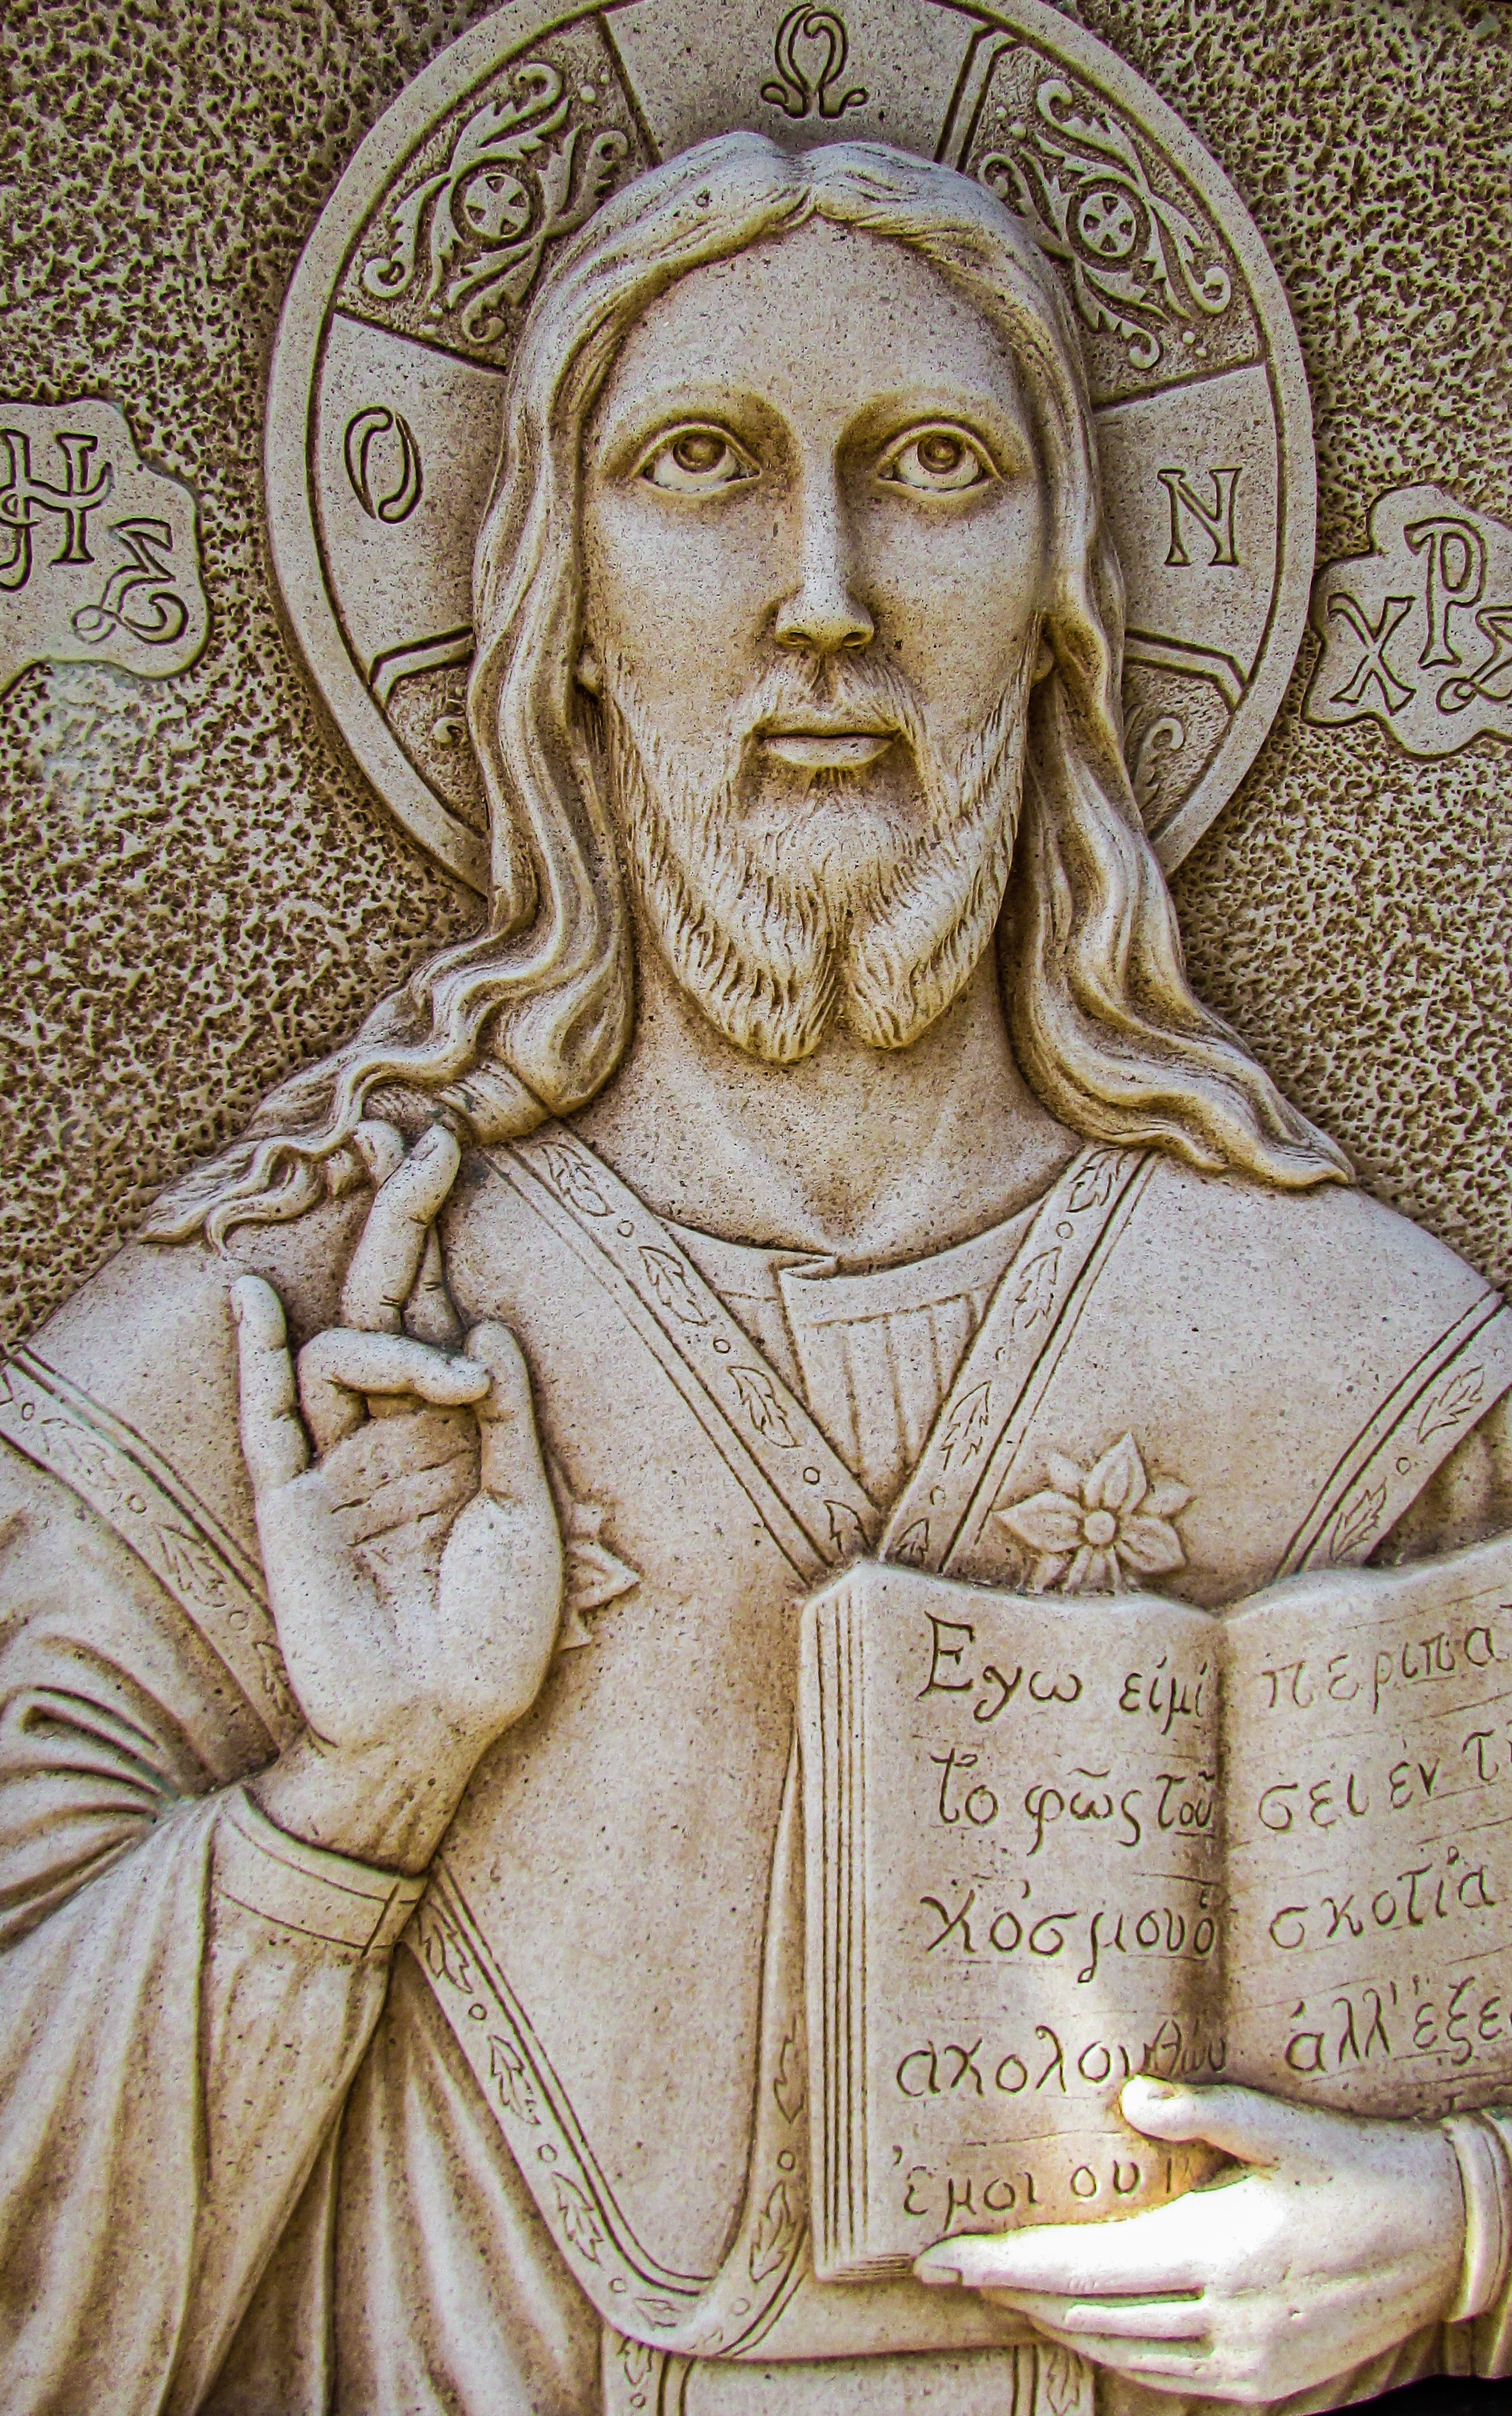
architecture, wall, stone, religion, church, sculpture, art, orthodox, carving, relief, engraving, cyprus, mythology, jesus christ, ayia napa, stone carving, ancient history